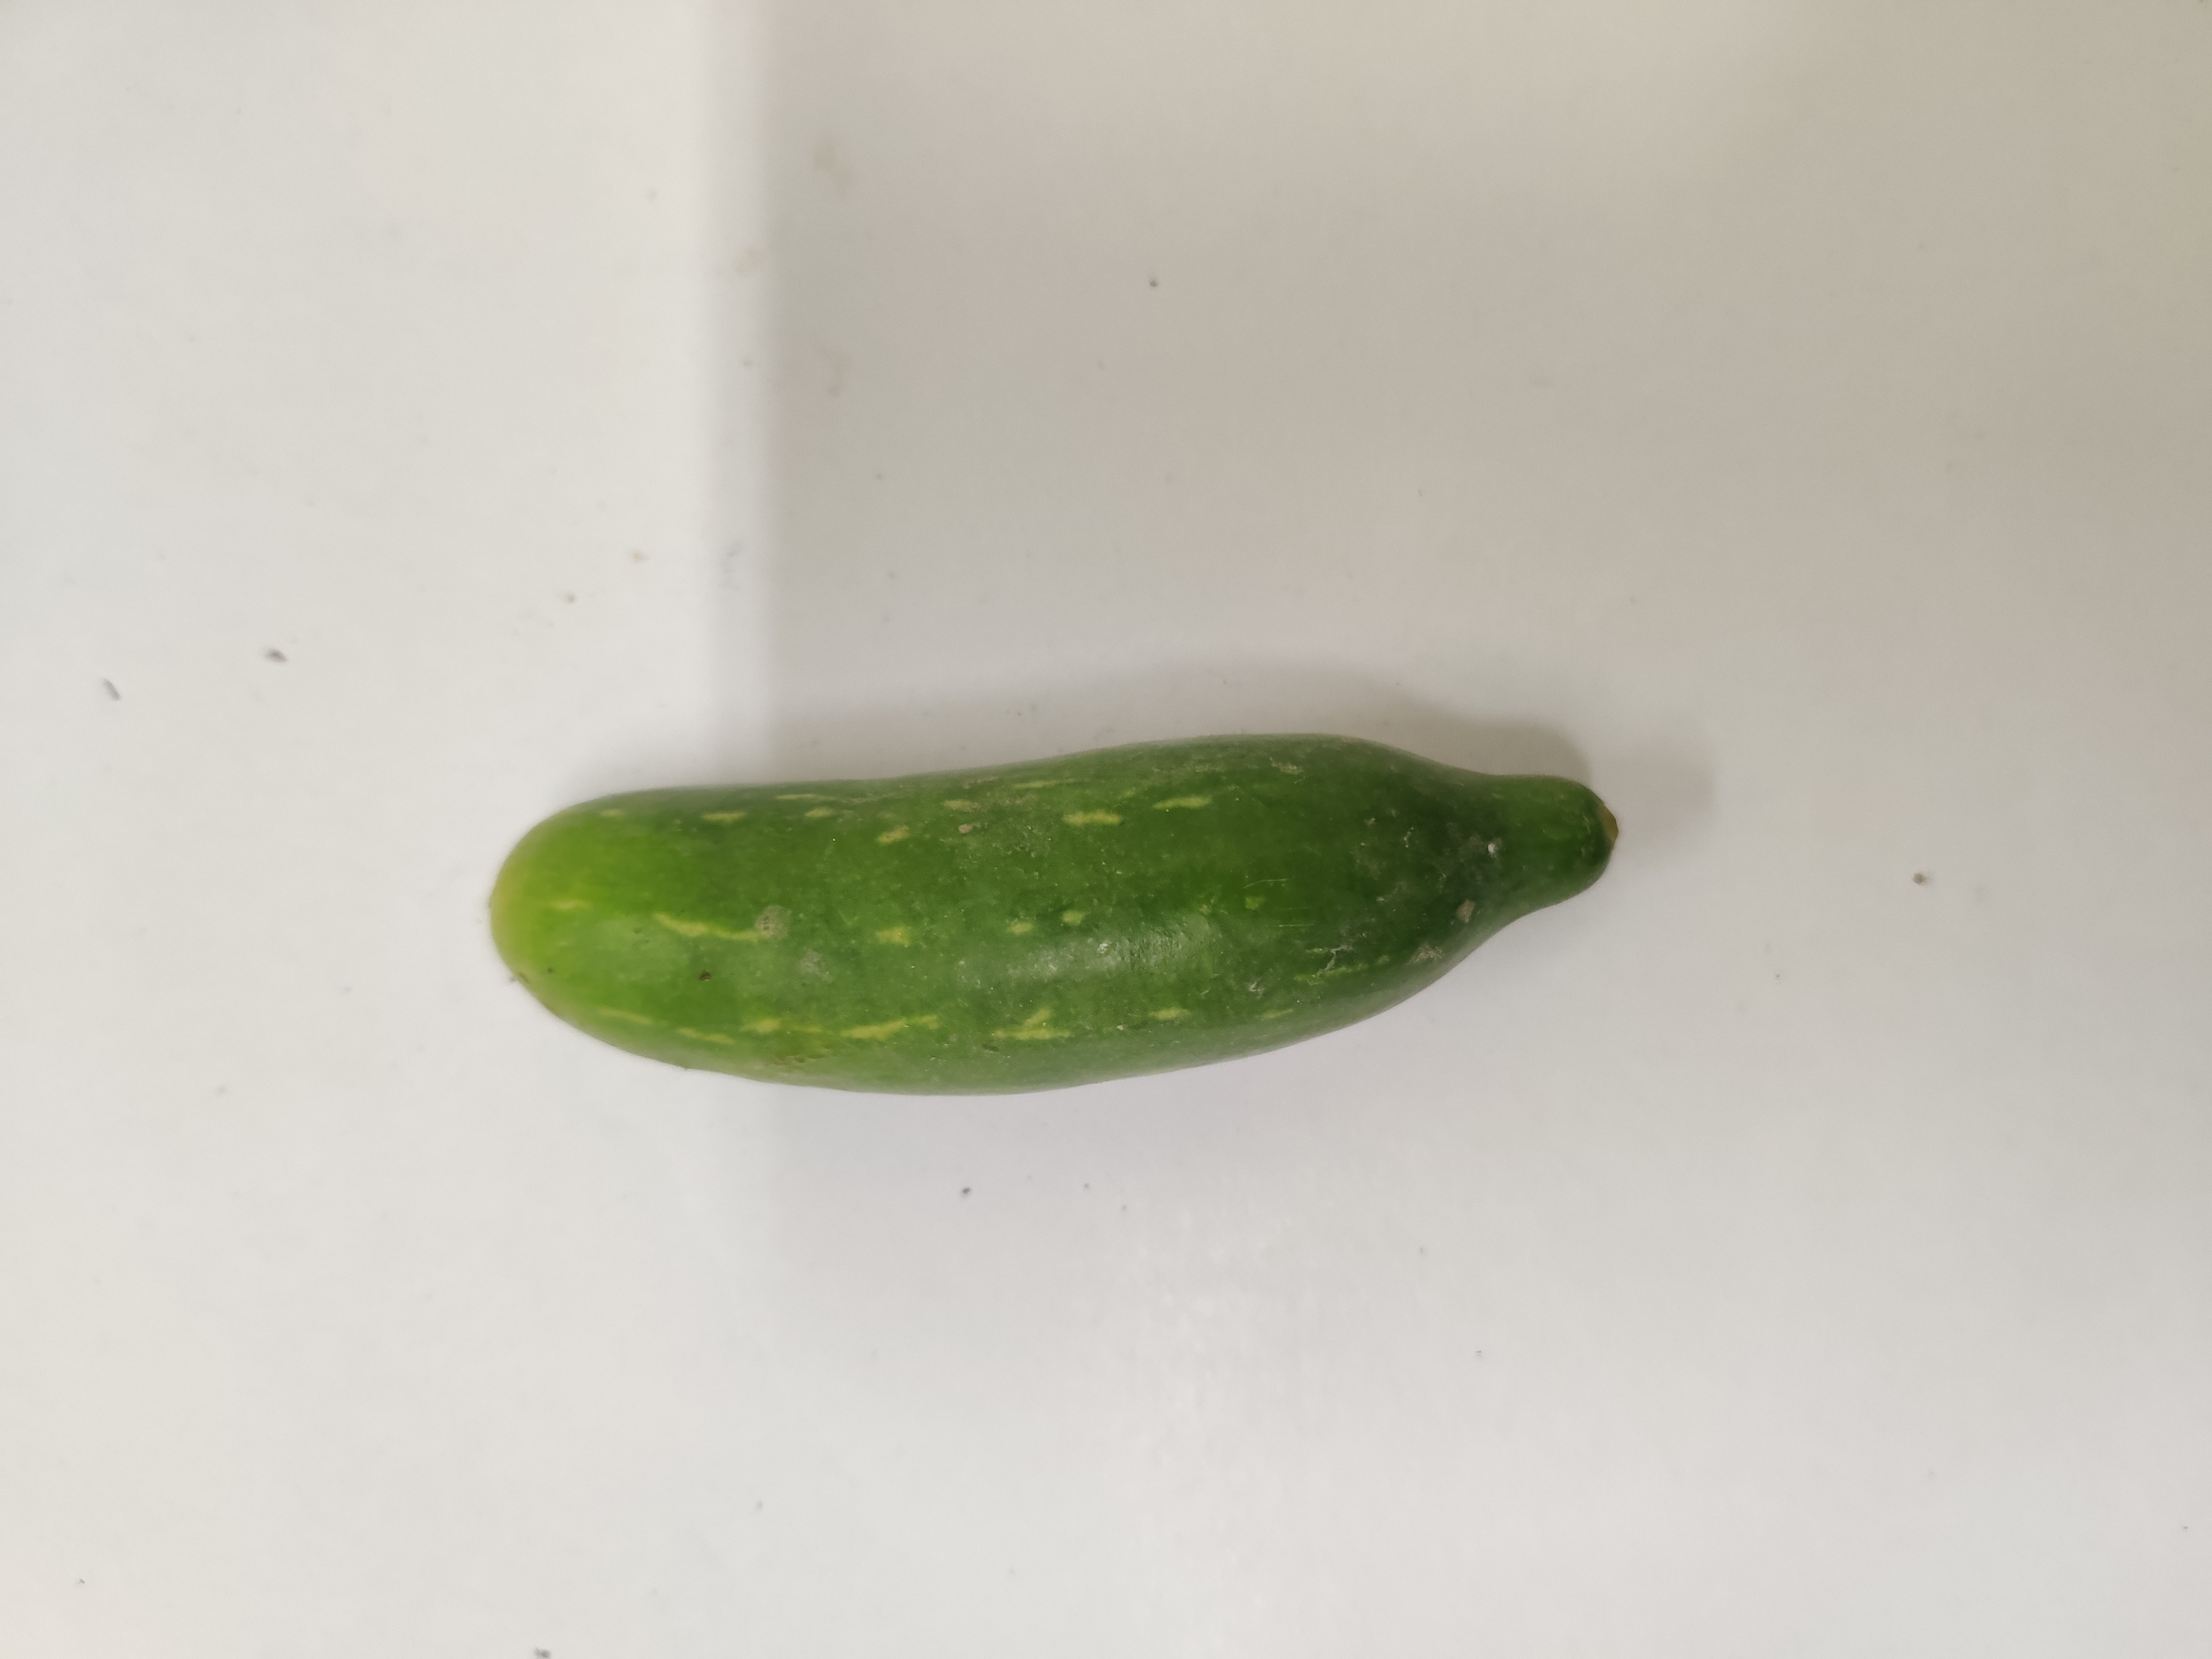
Crop: Ivy Gourd
Condition: Fresh